Theatre

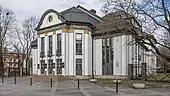
The "Little House" of the Vanemuine Theatre from 1918 in Tartu, Estonia

Comedies were full of the young and very much in vogue, with the storyline following their love lives: commonly a young roguish hero professing his love to the chaste and free minded heroine near the end of the play, much like Sheridan's "The School for Scandal". Many of the comedies were fashioned after the French tradition, mainly Molière, again hailing back to the French influence brought back by the King and the Royals after their exile. Molière was one of the top comedic playwrights of the time, revolutionizing the way comedy was written and performed by combining Italian commedia dell'arte and neoclassical French comedy to create some of the longest lasting and most influential satiric comedies. Tragedies were similarly victorious in their sense of righting political power, especially poignant because of the recent Restoration of the Crown. They were also imitations of French tragedy, although the French had a larger distinction between comedy and tragedy, whereas the English fudged the lines occasionally and put some comedic parts in their tragedies. Common forms of non-comedic plays were sentimental comedies as well as something that would later be called "tragédie bourgeoise", or domestic tragedy—that is, the tragedy of common life—were more popular in England because they appealed more to English sensibilities.